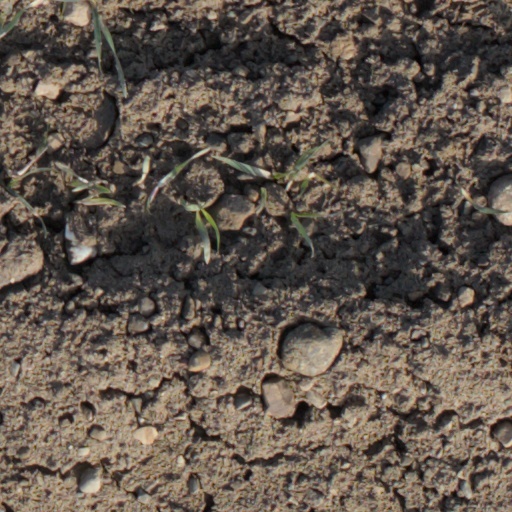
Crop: wheat